Carter's Army

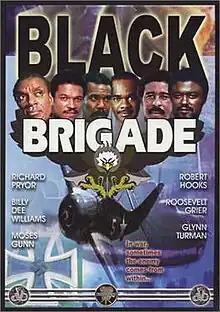
The movie cover for "Carter's Army", which was released on DVD as "Black Brigade".

Carter's Army is a 1970 American made-for-television war drama film starring a host of prominent African-American film actors, including Richard Pryor, Rosey Grier, Robert Hooks, Billy Dee Williams and Moses Gunn. The film originally aired as an "ABC Movie of the Week" on January 27, 1970.